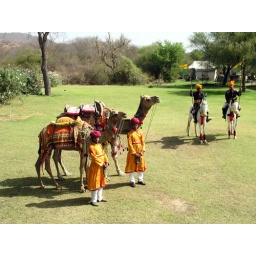
Camels and horses with attendants at elephant polo ground in countryside near Jaipur.